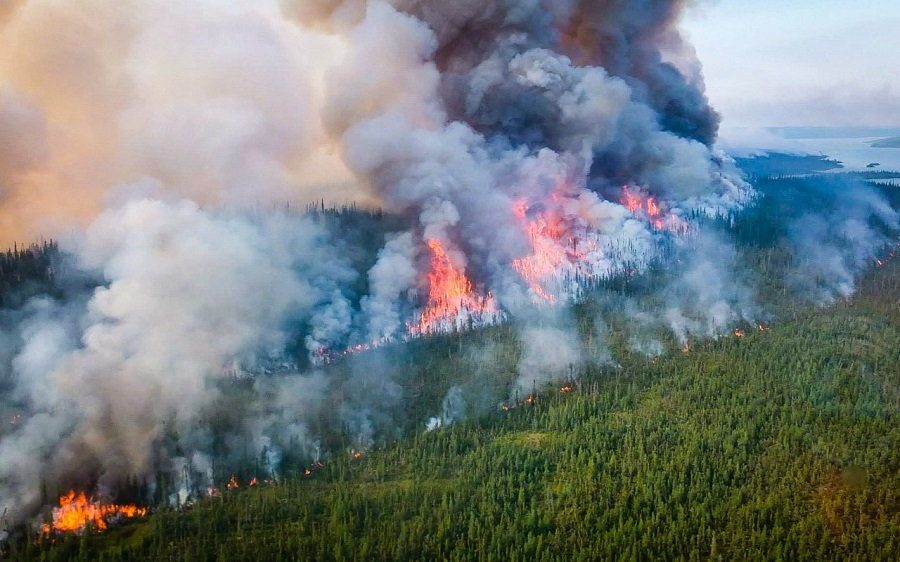
Fire: yes
Smoke: yes